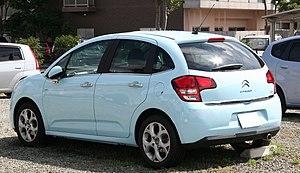
La Citroën C3 II est une petite voiture polyvalente présentée en juillet 2009 et commercialisée en novembre. Elle est la remplaçante de la Citroën C3 qui s'est vendue à plus de deux millions d'exemplaires.